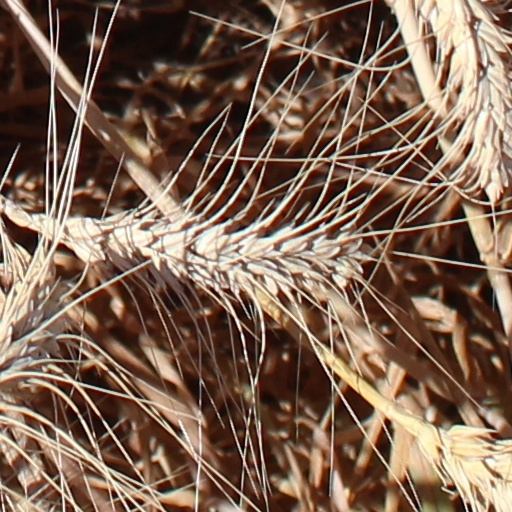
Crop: wheat